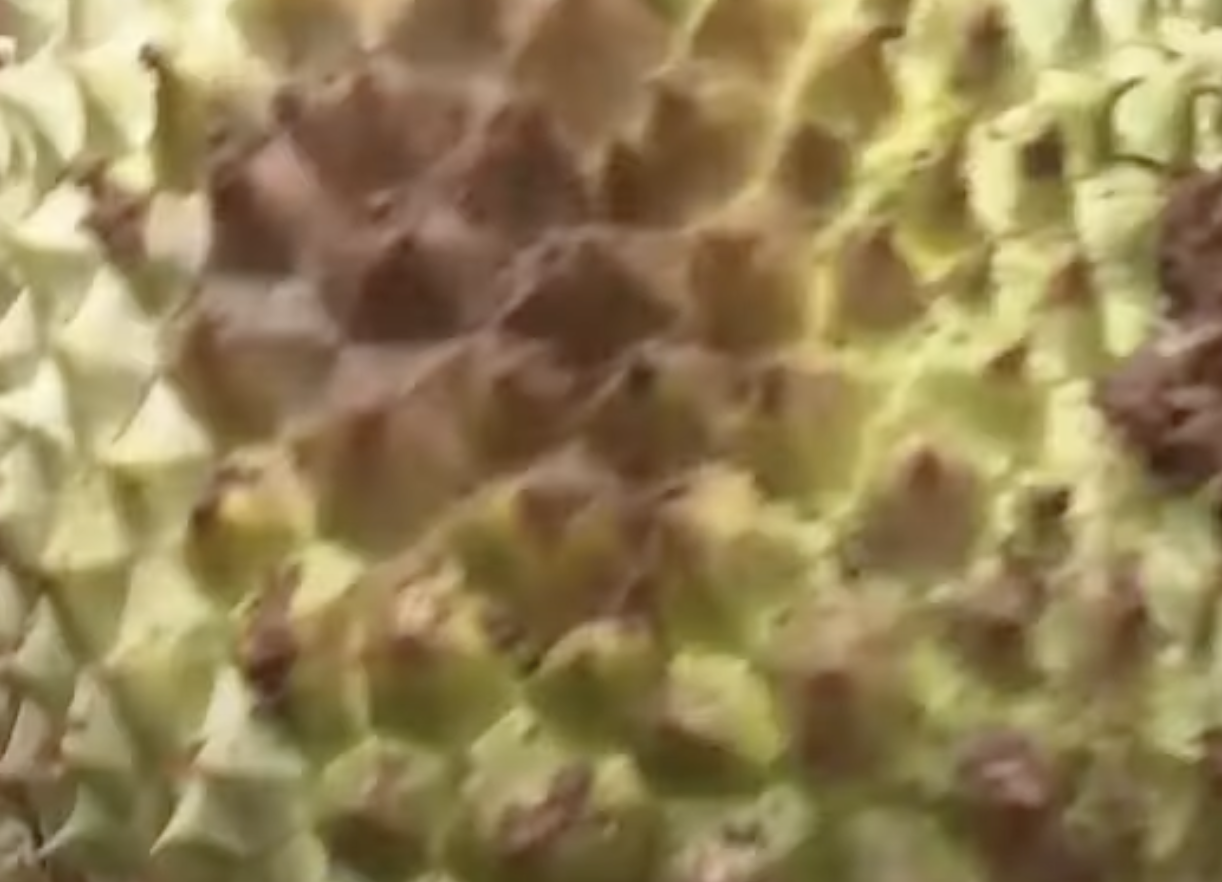
Label: fruit_rot